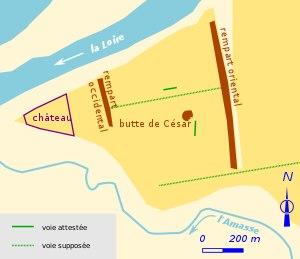
L'oppidum des Châteliers est un site archéologique français de la commune d'Amboise, dans le département d'Indre-et-Loire, en région Centre-Val de Loire. Dominant la ville moderne d'Amboise, il est implanté de manière stratégique sur un éperon calcaire dominant de près de 50 m le confluent de la Loire et de l'un de ses affluents, l'Amasse.